Diamond interchange

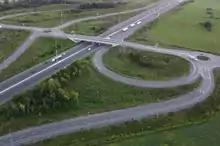
A dumbbell interchange along Ontario Highway 401 in Clarington, Ontario, Canada. This one features a loop ramp.

A diamond interchange is a common type of road junction, used where a controlled-access highway crosses a minor road.